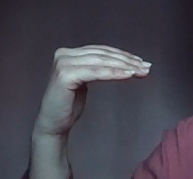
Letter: haa